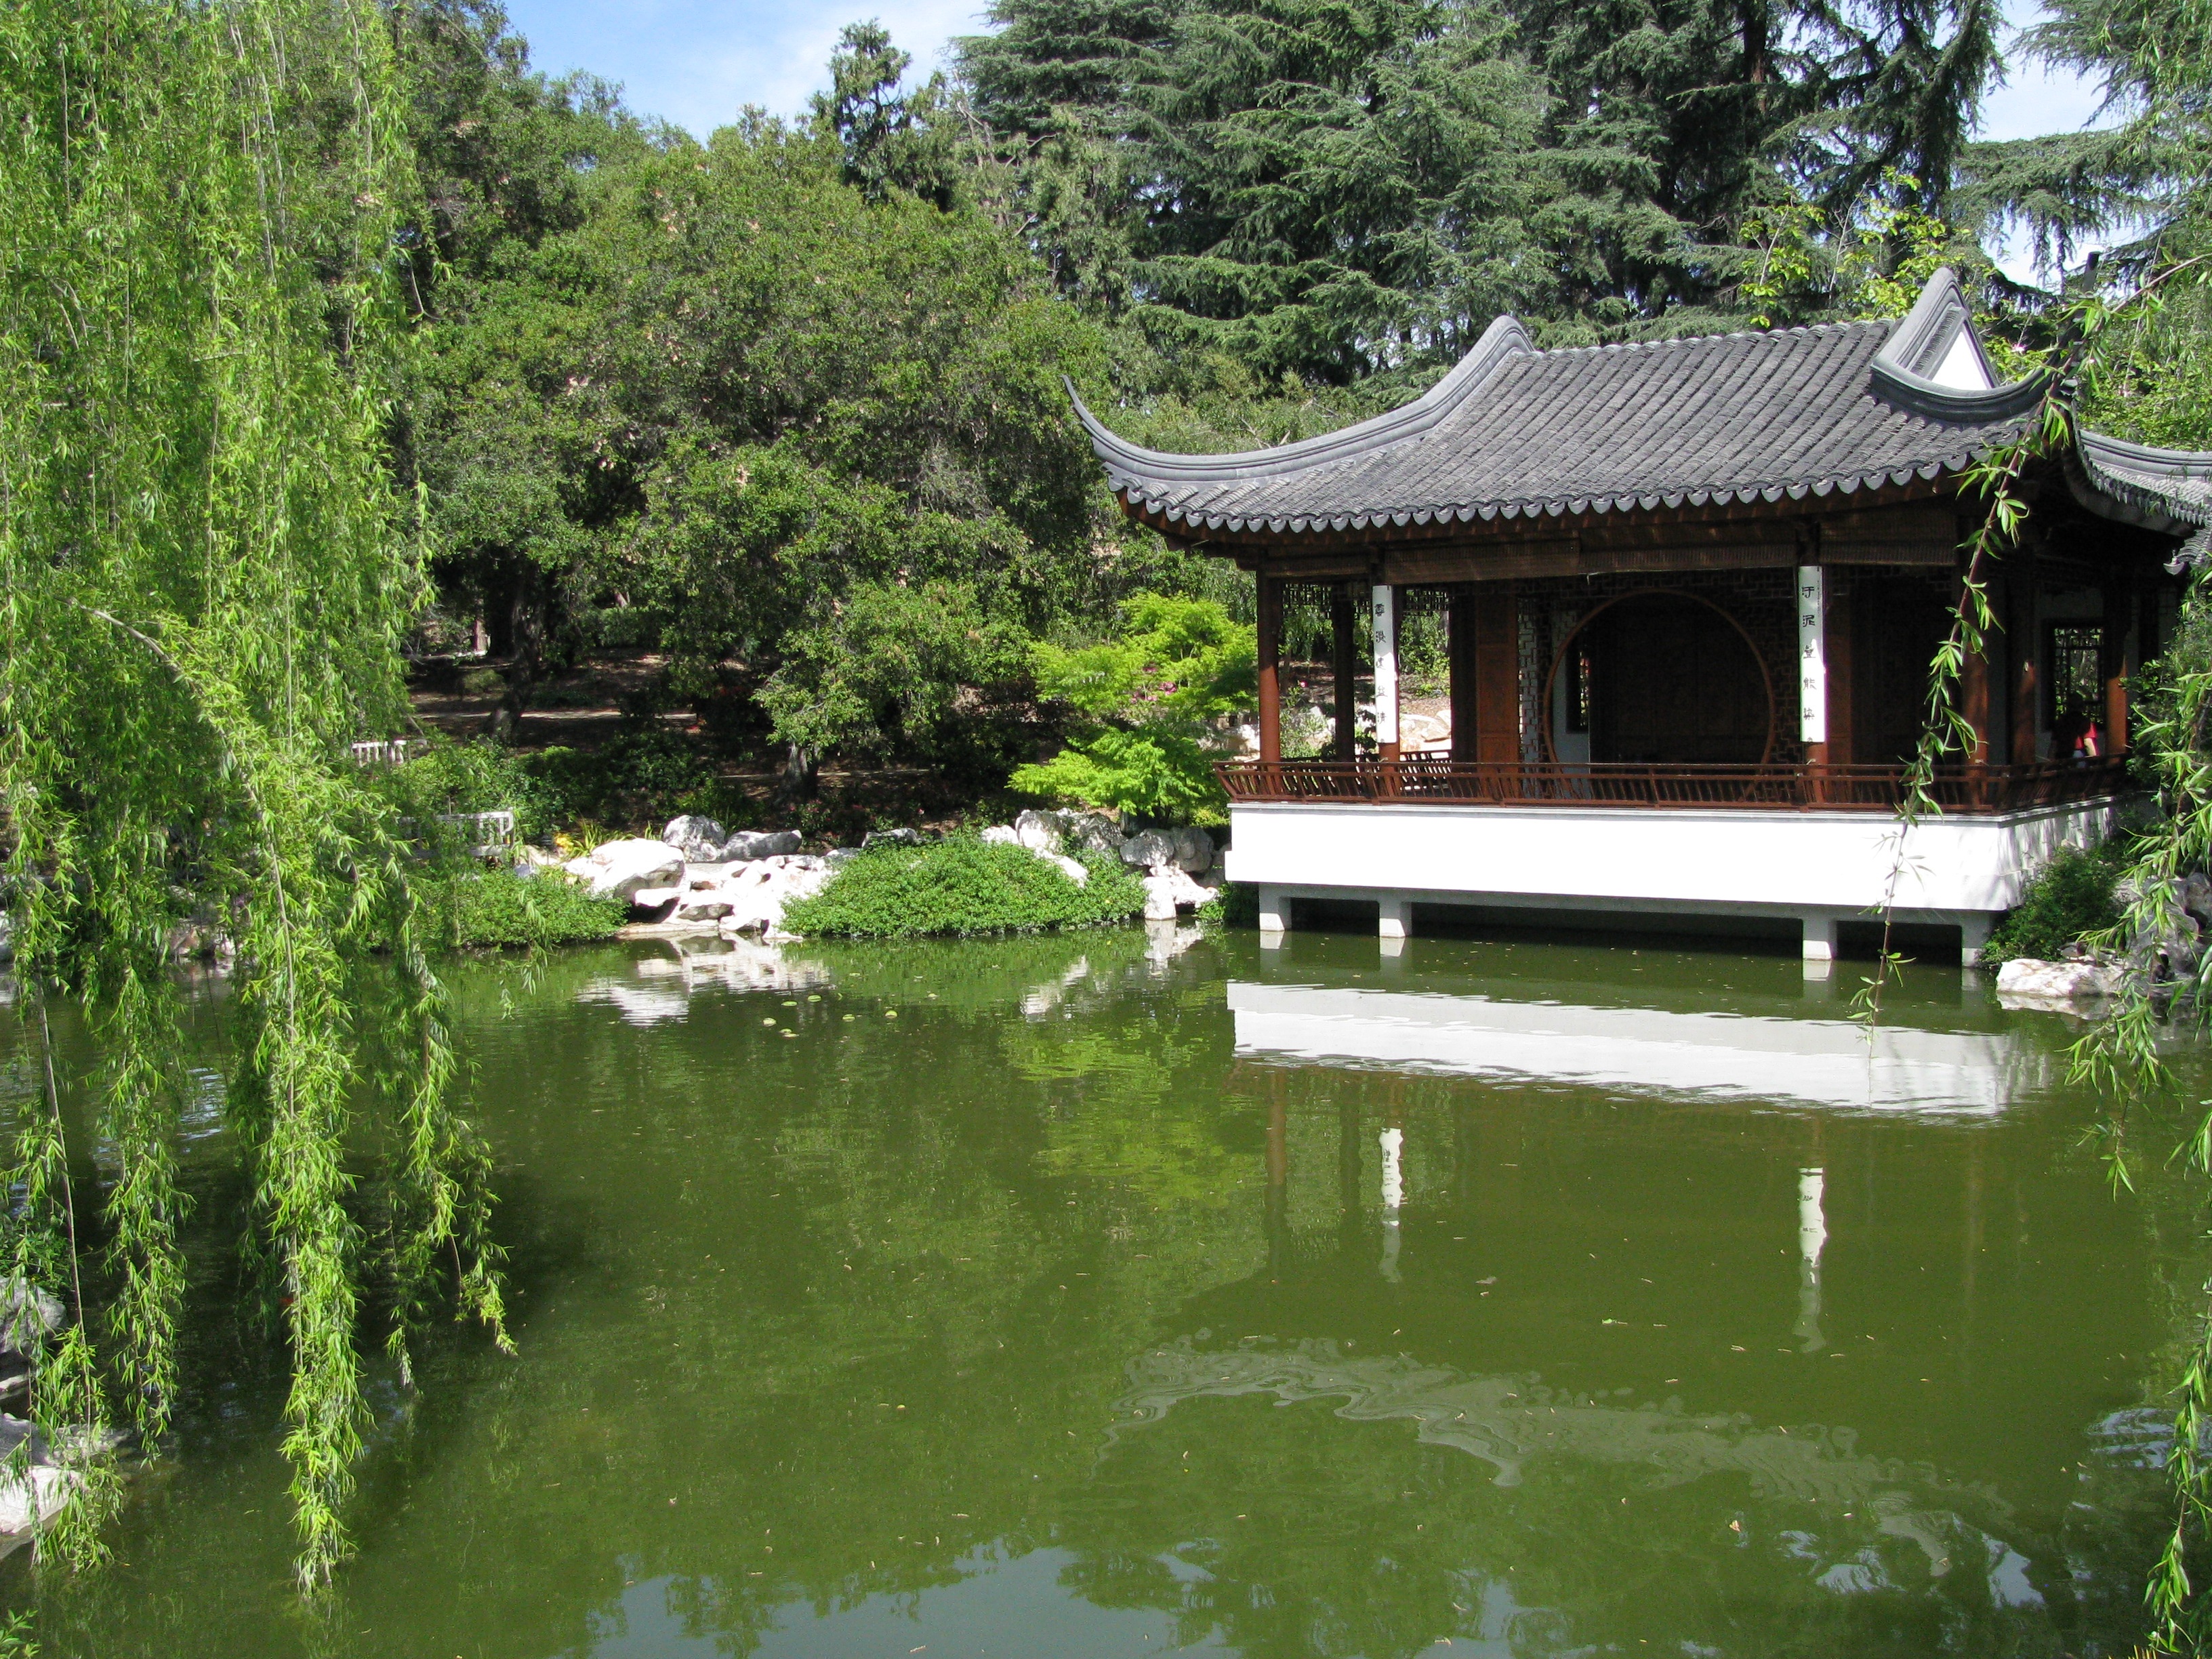
tree, nature, architecture, house, flower, lake, river, pond, asian, chinese, reflection, botany, garden, zen, botanical garden, estate, pagoda